Colchester railway station

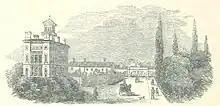
Colchester railway station in 1851, before its rebuilding in 1865

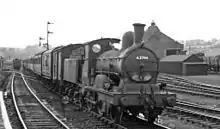
A train from at Colchester in 1951

The station was opened on 29 March 1843 by the Eastern Counties Railway (ECR) and was named simply as Colchester. Locally, however, it is also known as Colchester North to distinguish it from Colchester Town station. Buses also use this unofficial name. Colchester station is not particularly conveniently sited for the city, but buses connect to the city centre. Colchester Town station is closer to the city centre (hence its name).